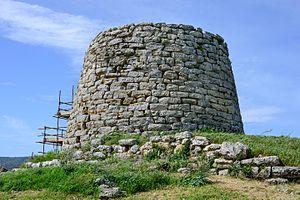
Le nuraghe Is Paras est un site archéologique de Isili, une ville dans la région historique des Sarcidano, dans la province de Sardaigne du Sud.